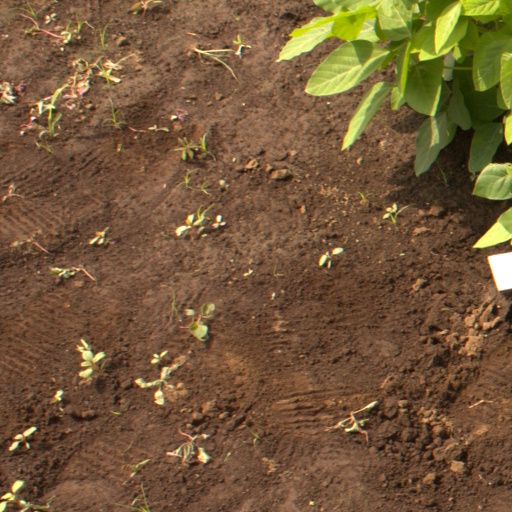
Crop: soybean